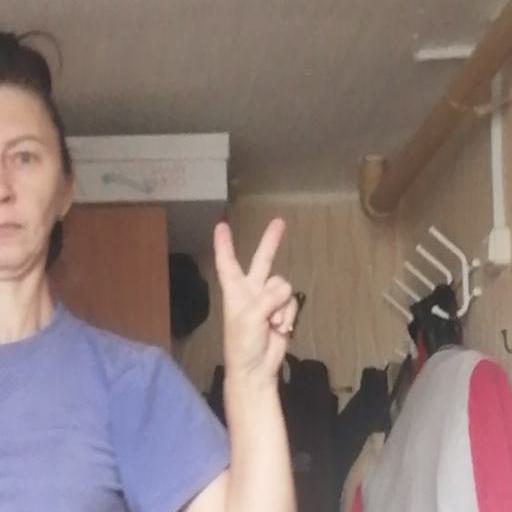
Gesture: peace